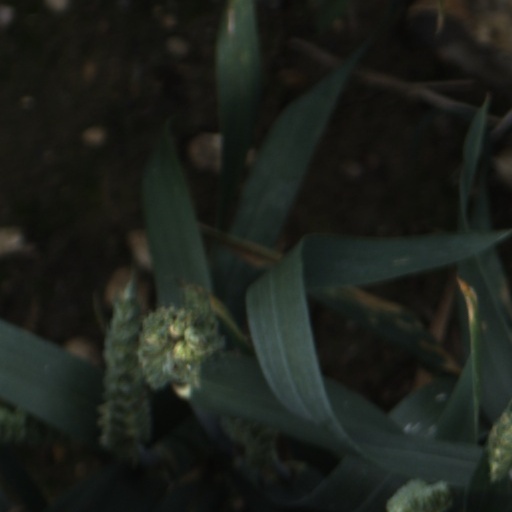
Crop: wheat